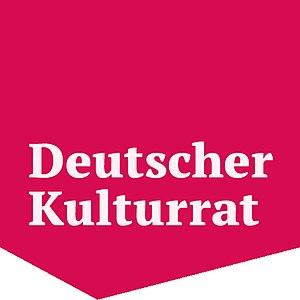
Le Conseil culturel allemand ou Deutsche Kulturrat e.V. est l'organisation faîtière des associations culturelles allemandes.